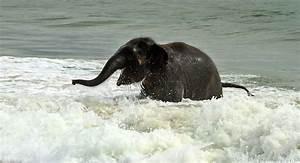
elephant